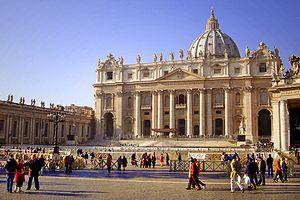
Cet article recense les églises les plus hautes.